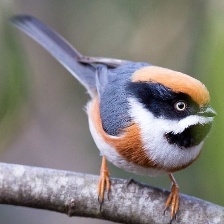
Species: BLACK THROATED BUSHTIT
Scientific name: AEGITHALOS CONCINNUS